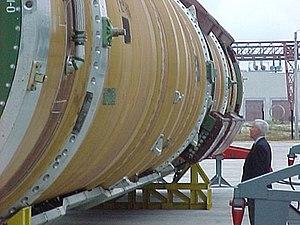
L'Organisation du traité de sécurité collective est une organisation à vocation politico-militaire fondée le 7 octobre 2002. Elle regroupe l'Arménie, la Biélorussie, le Kazakhstan, le Kirghizistan, la Russie et le Tadjikistan.
Start est le nom d'usage de traités de réduction des armes stratégiques négociés entre les États-Unis et l'Union soviétique puis la Russie dans les années 1990.
Le R-36 est une famille de missiles balistiques intercontinentaux de très grande taille développée par l'Union soviétique dans les années 1960 et toujours en service en Russie en 2013, dans une version modernisée R-36M2. Il s'agit du plus grand missile jamais développé.